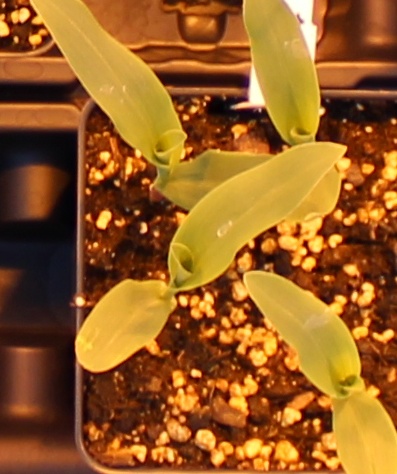
Label: Corn